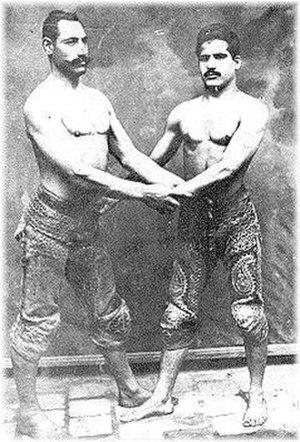
"Varzesh-e Pahlavani, appelé aussi Varzesh-e Bastani, traduit par ""sport antique"" ou ""sport traditionnel""; est un sport national iranien qui consiste en une série de techniques de culturisme et de gymnastique ainsi que de lutte accompagnées par le rythme du tombak. De plus, ce sport accorde une grande importance à l'esprit chevaleresque, à la courtoisie et à la bravoure. Le Varzesh-e Pahlavani est normalement pratiqué dans une zourkhaneh où différents accessoires sont utilisés pour l'entraînement. Les pratiquants de ce sport sont appelés des Pahlavan.